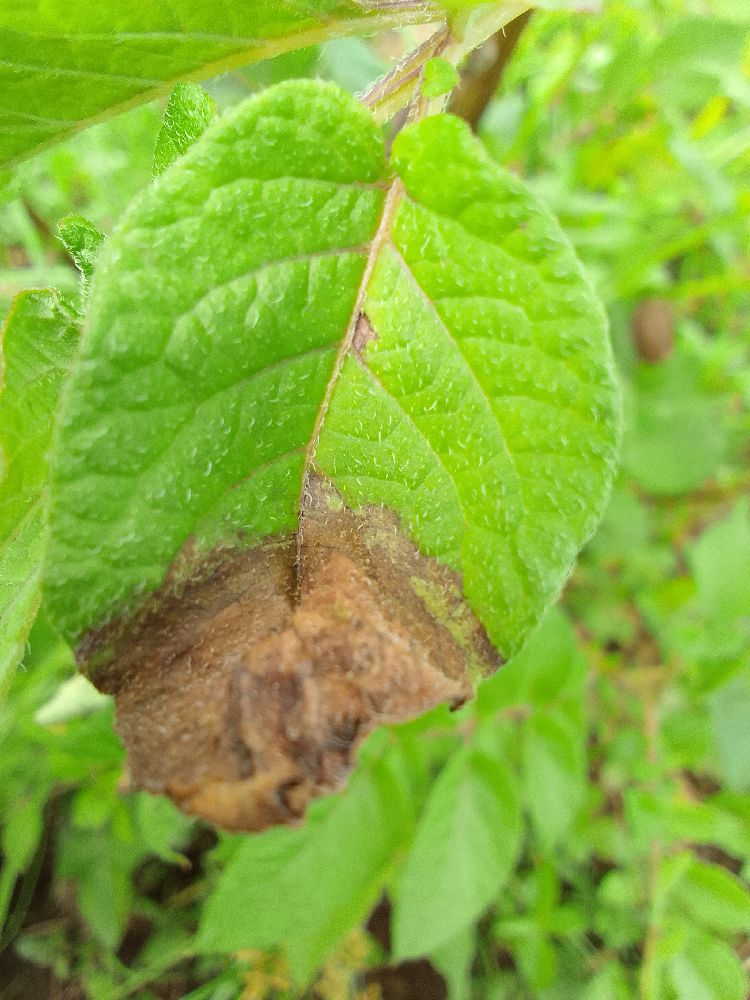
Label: Late blight